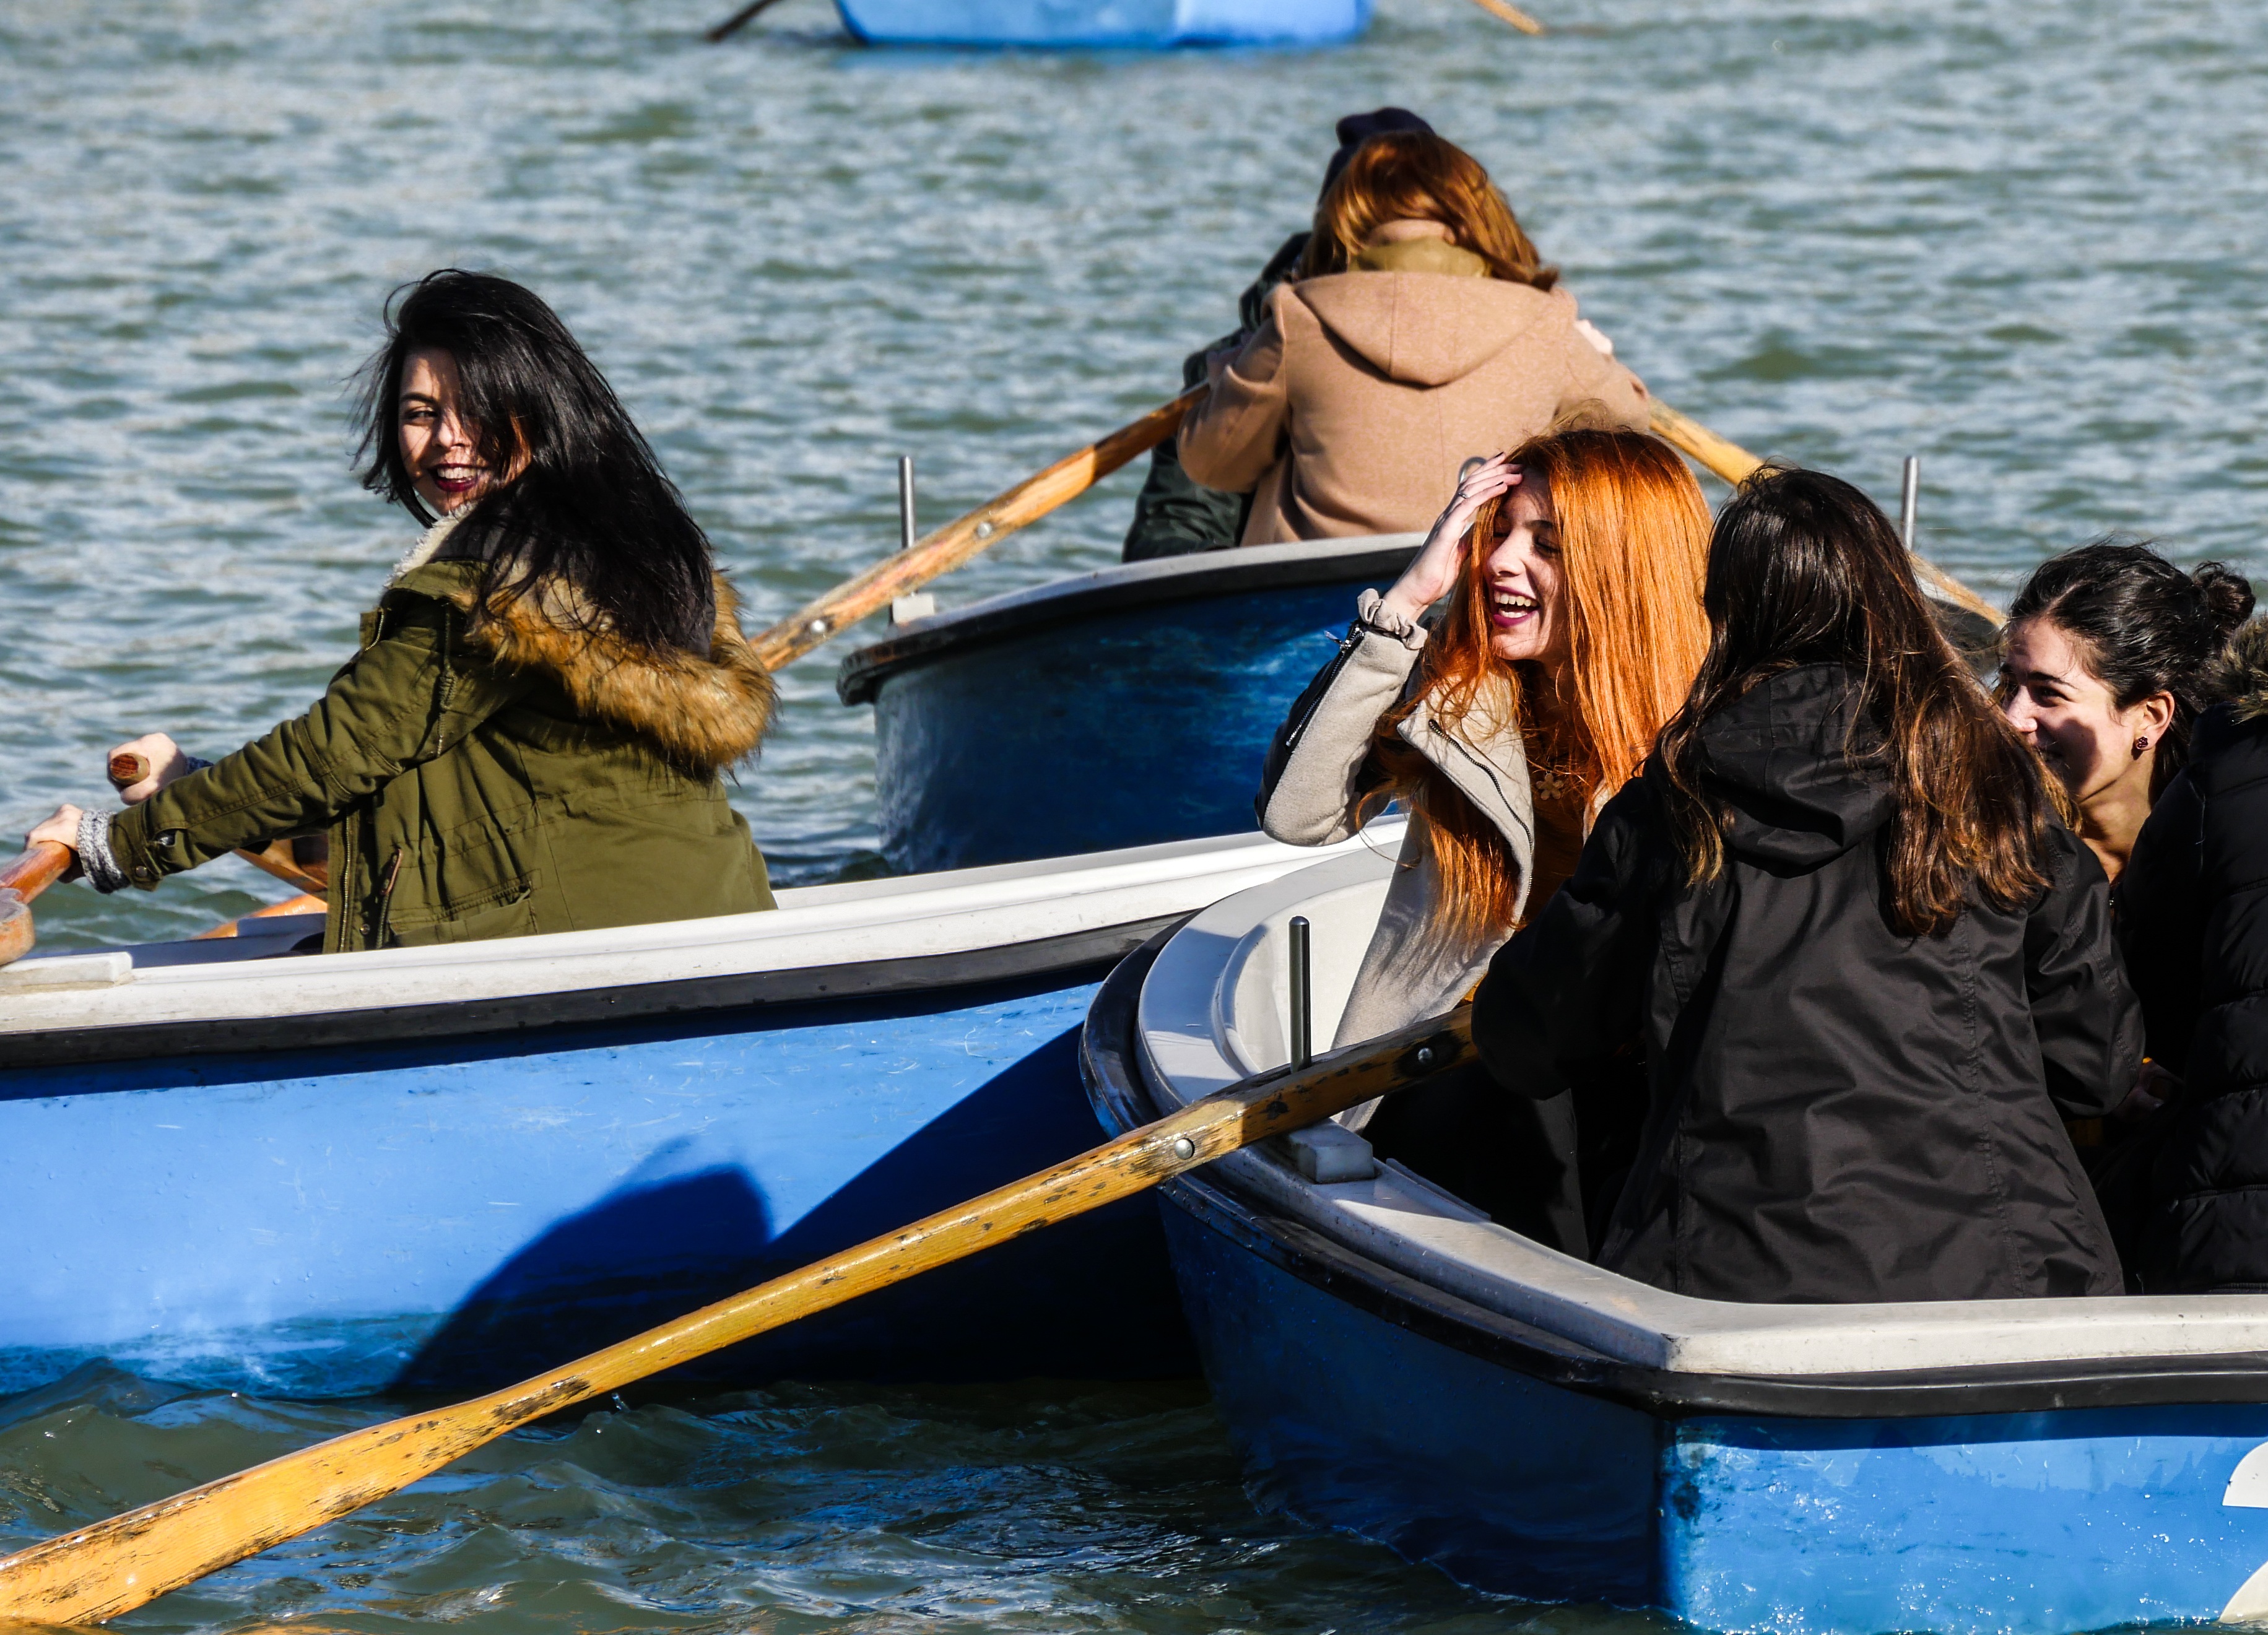
sea, water, girl, boat, canoe, model, young, paddle, vehicle, girls, friends, women, boating, redhead, beauty, beautiful, pretty, gondola, watercraft, rowing, attractive, bella, attractive woman, peliroja, watercraft rowing